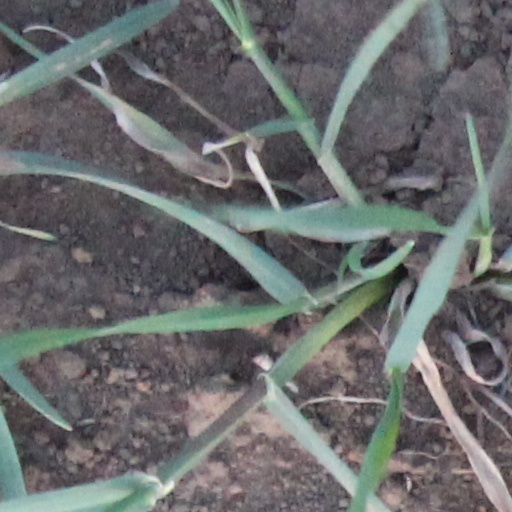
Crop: wheat